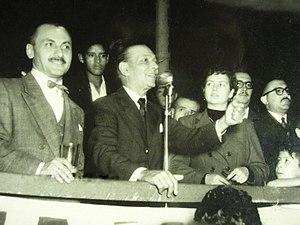
Cipriano Reyes (+/- 1955?). Dirigente sindical argentino.
Cipriano Reyes était un dirigeant syndical et homme politique argentin.